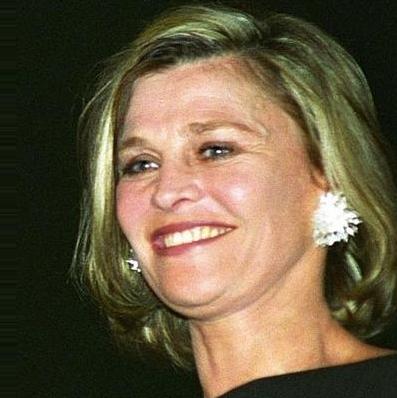
Age: 56